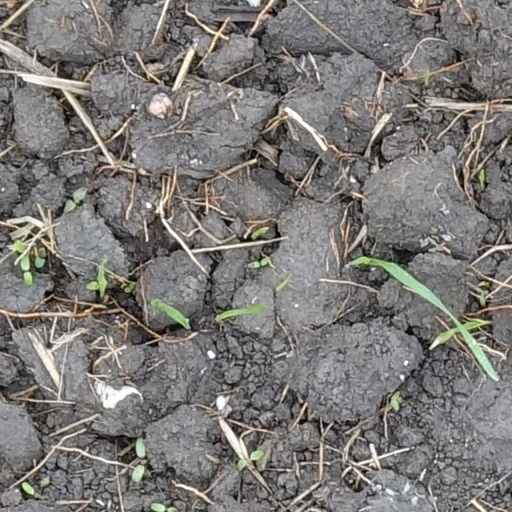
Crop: wheat